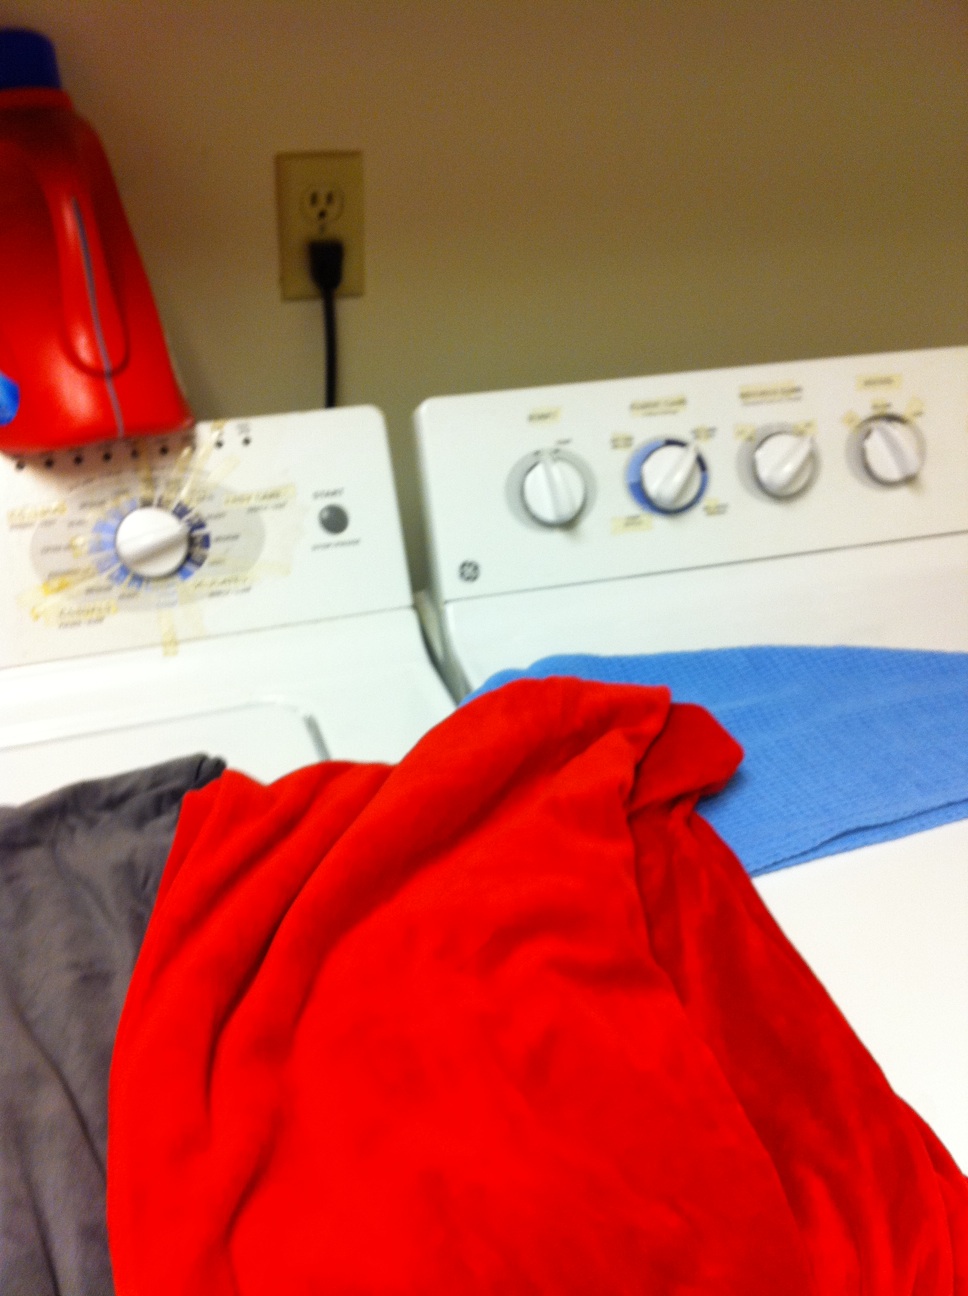Question: What color is on the left?
Answer: grey